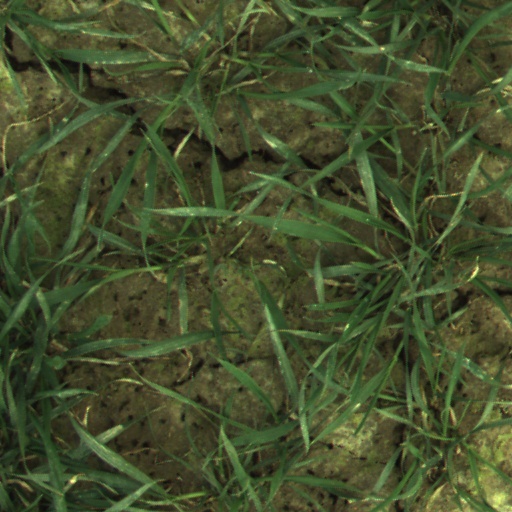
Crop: wheat